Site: brandenburg
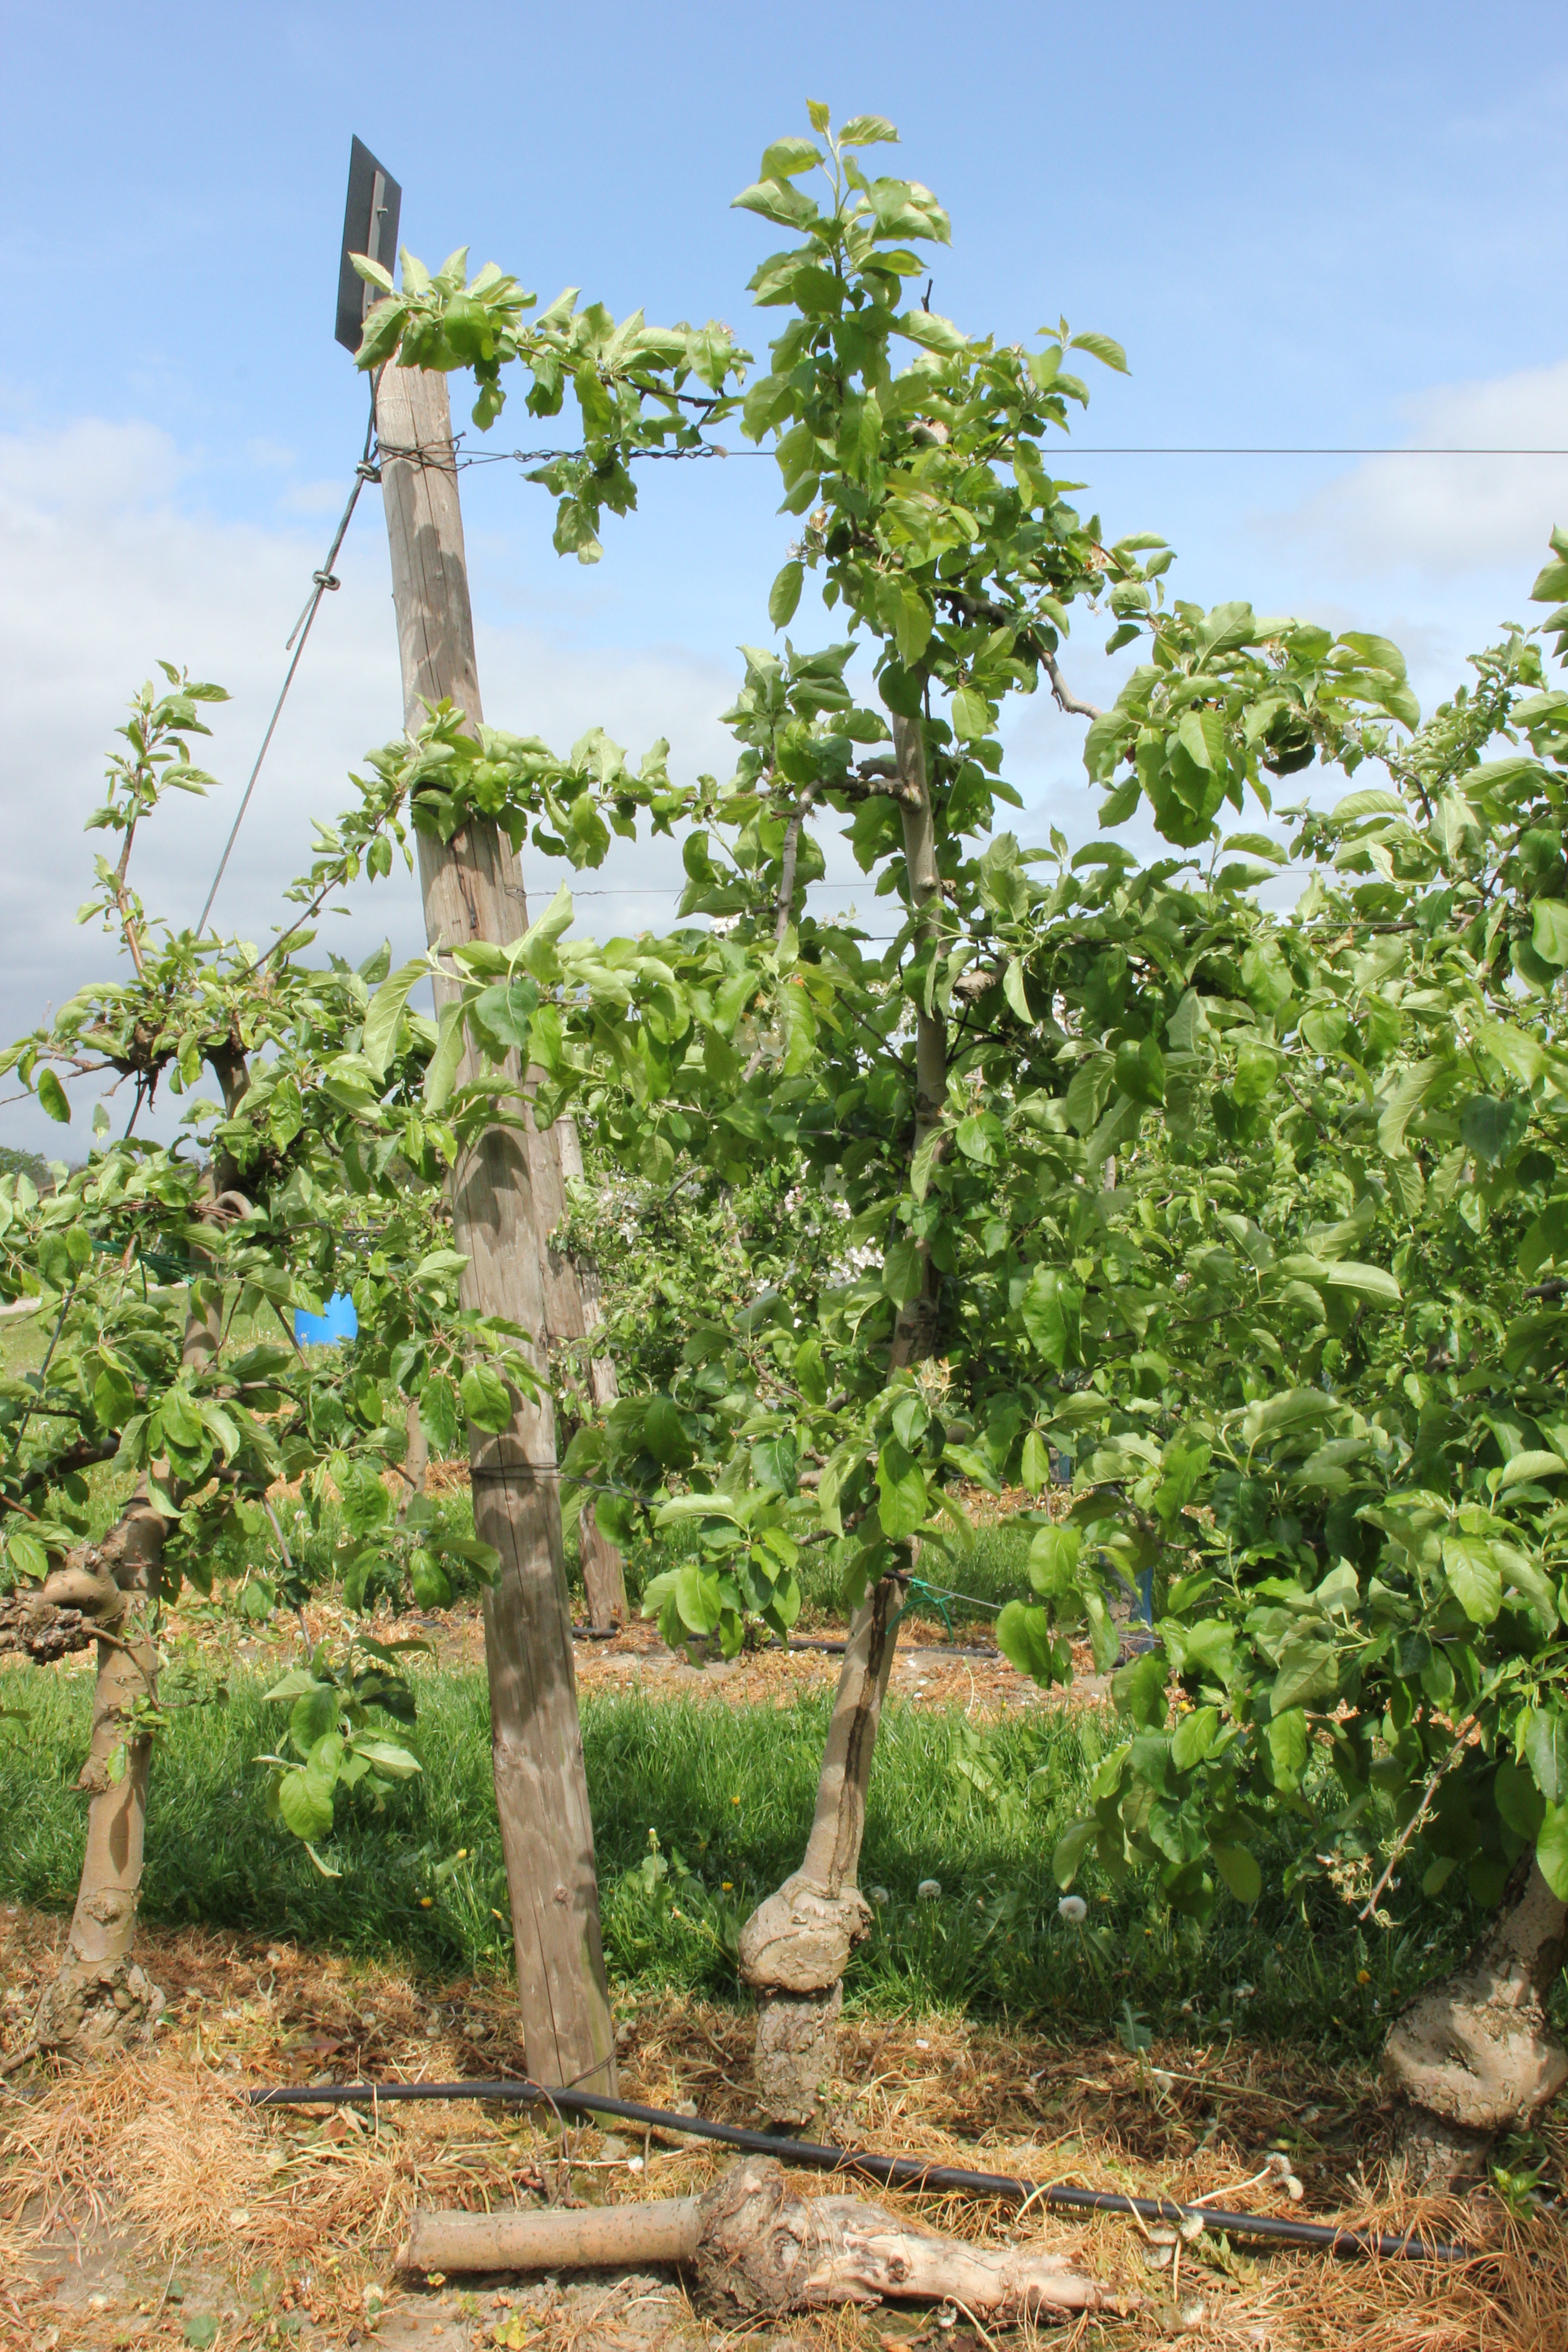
Growth stage (BBCH 67): Flowering